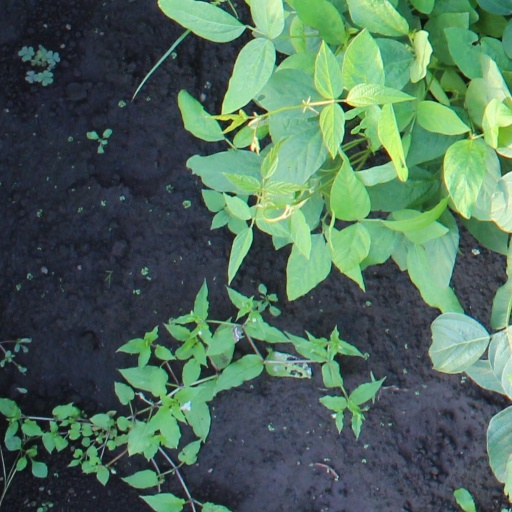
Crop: soybean